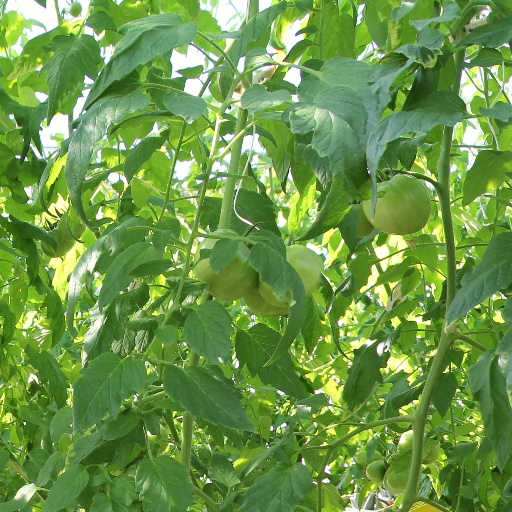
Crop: tomato